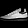
Label: Sneaker